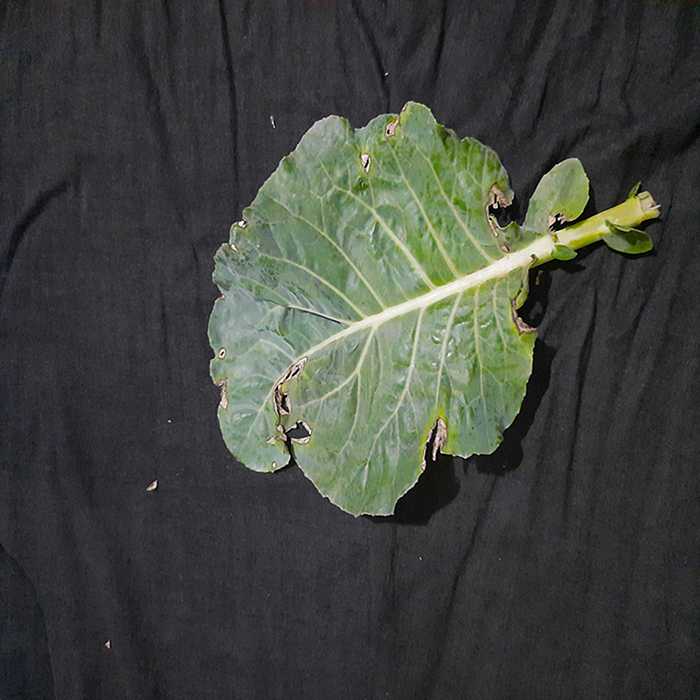
Plant: Cauliflower
Label: Downy mildew